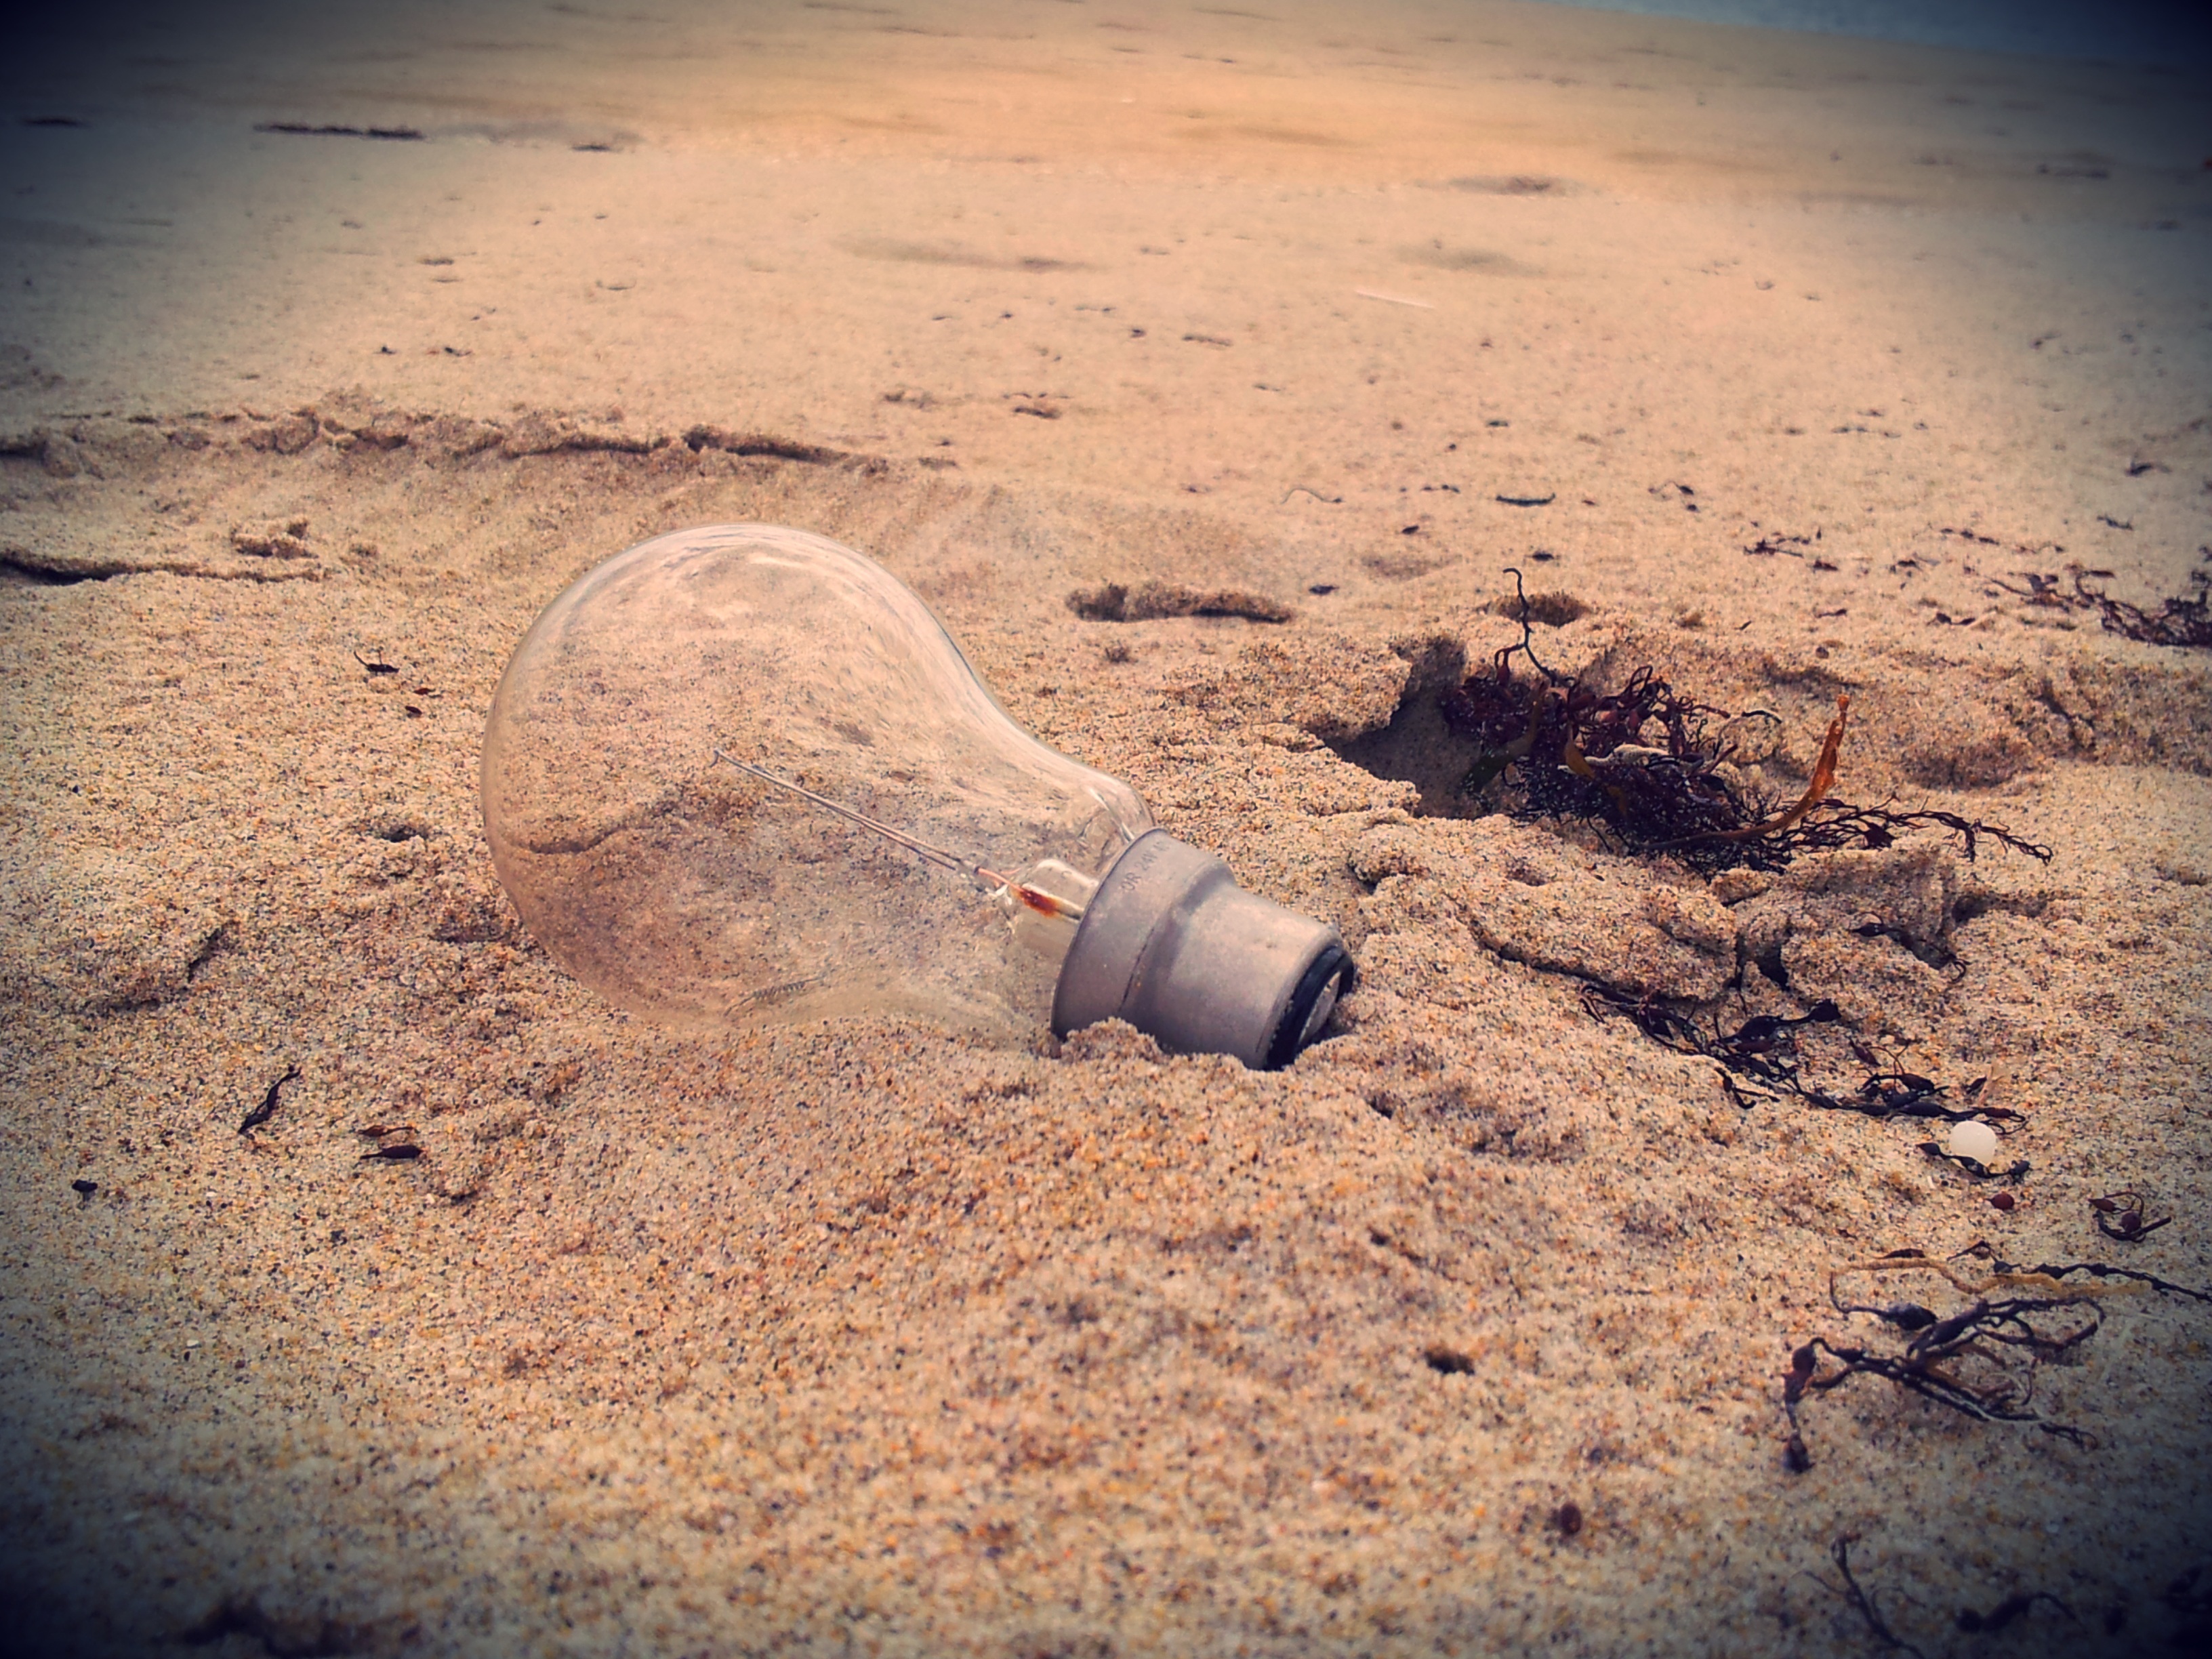
landscape, sea, sand, rock, sky, bulb, soil, soledad, stock photography